James II of Scotland

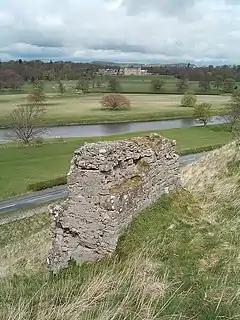
James II died outside the walls of Roxburgh Castle when one of his bombards exploded.

James II enthusiastically promoted modern artillery, which he used with some success against the Black Douglases. His ambitions to increase Scotland's standing saw him besiege Roxburgh Castle in 1460, one of the last Scottish castles still held by the English after the Wars of Independence.